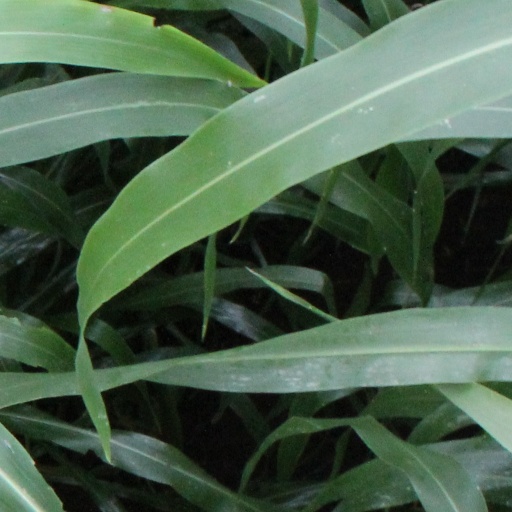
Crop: sorghum